AMC Hornet

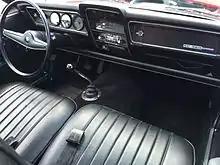
Interior of the 1971 AMC Hornet SC/360 compact muscle car

The annual new car issue of "Popular Science" introduced the 1970 model by entitling its article: "Rambler is dead – long live the Hornet!" The authors not only compared the new Hornet with the outgoing Rambler American, but also with its primary competition, the Ford Maverick and finding the Hornet better to Ford's new model in several factors that are significant to consumers, as well as "certainly superior among economy cars" in ride-and-handling and "way ahead" in performance.